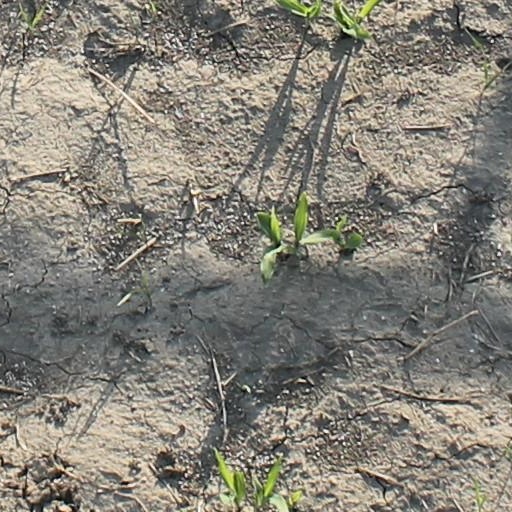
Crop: maize; corn